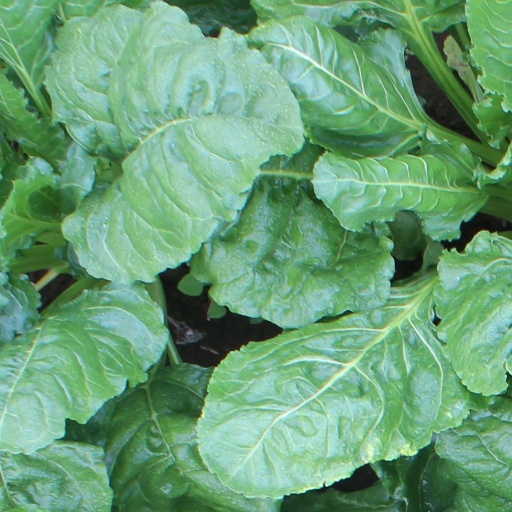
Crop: sugar beet